Crowd manipulation

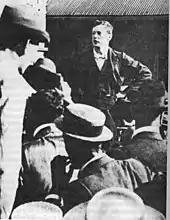
Winston Churchill delivering a speech after escaping from a South African prisoner-of-war camp in Durban in the British Cape Colony in 1899.

At 22, Winston Churchill documented his conclusions about speaking to crowds. He titled it "The Scaffolding of Rhetoric" and it outlined what he believed to be the essentials of any effective speech. Among these essentials are: